Rosemarie DeWitt

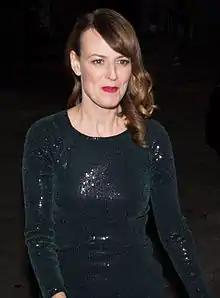
DeWitt at the 2014 Toronto International Film Festival

DeWitt played the role of Rachel in the Jonathan Demme-directed movie "Rachel Getting Married" (2008) alongside Anne Hathaway, for which she won several critics' awards and a Satellite Award for Best Supporting Actress. Other film credits include Jason Reitman's "Men, Women, & Children", Michael Cuesta's "Kill the Messenger" opposite Jeremy Renner, Gus Van Sant's "Promised Land" opposite Matt Damon, and Lynn Shelton's "Your Sister's Sister" opposite Emily Blunt and Mark Duplass. In 2016, DeWitt appeared in Damien Chazelle's musical romance "La La Land" opposite Ryan Gosling and Emma Stone. DeWitt appeared in the indie-thriller "Sweet Virginia", directed by Jamie Dagg, which premiered at the 2017 Tribeca Film Festival. In 2018, DeWitt starred opposite Danny McBride in "Arizona".